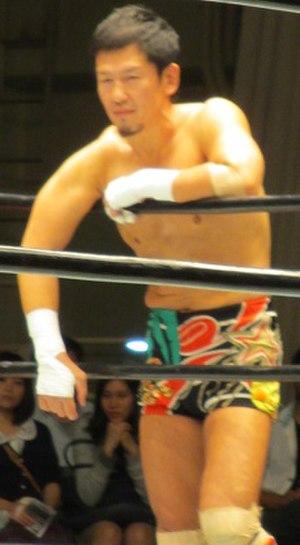
Kōji Kanemoto est un catcheur japonais descendant de zainichis.